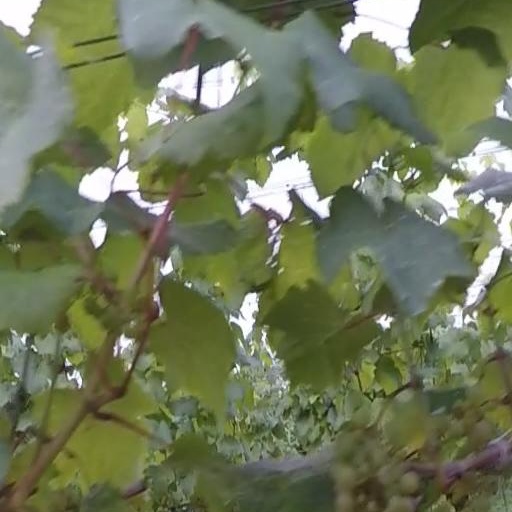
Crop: grape